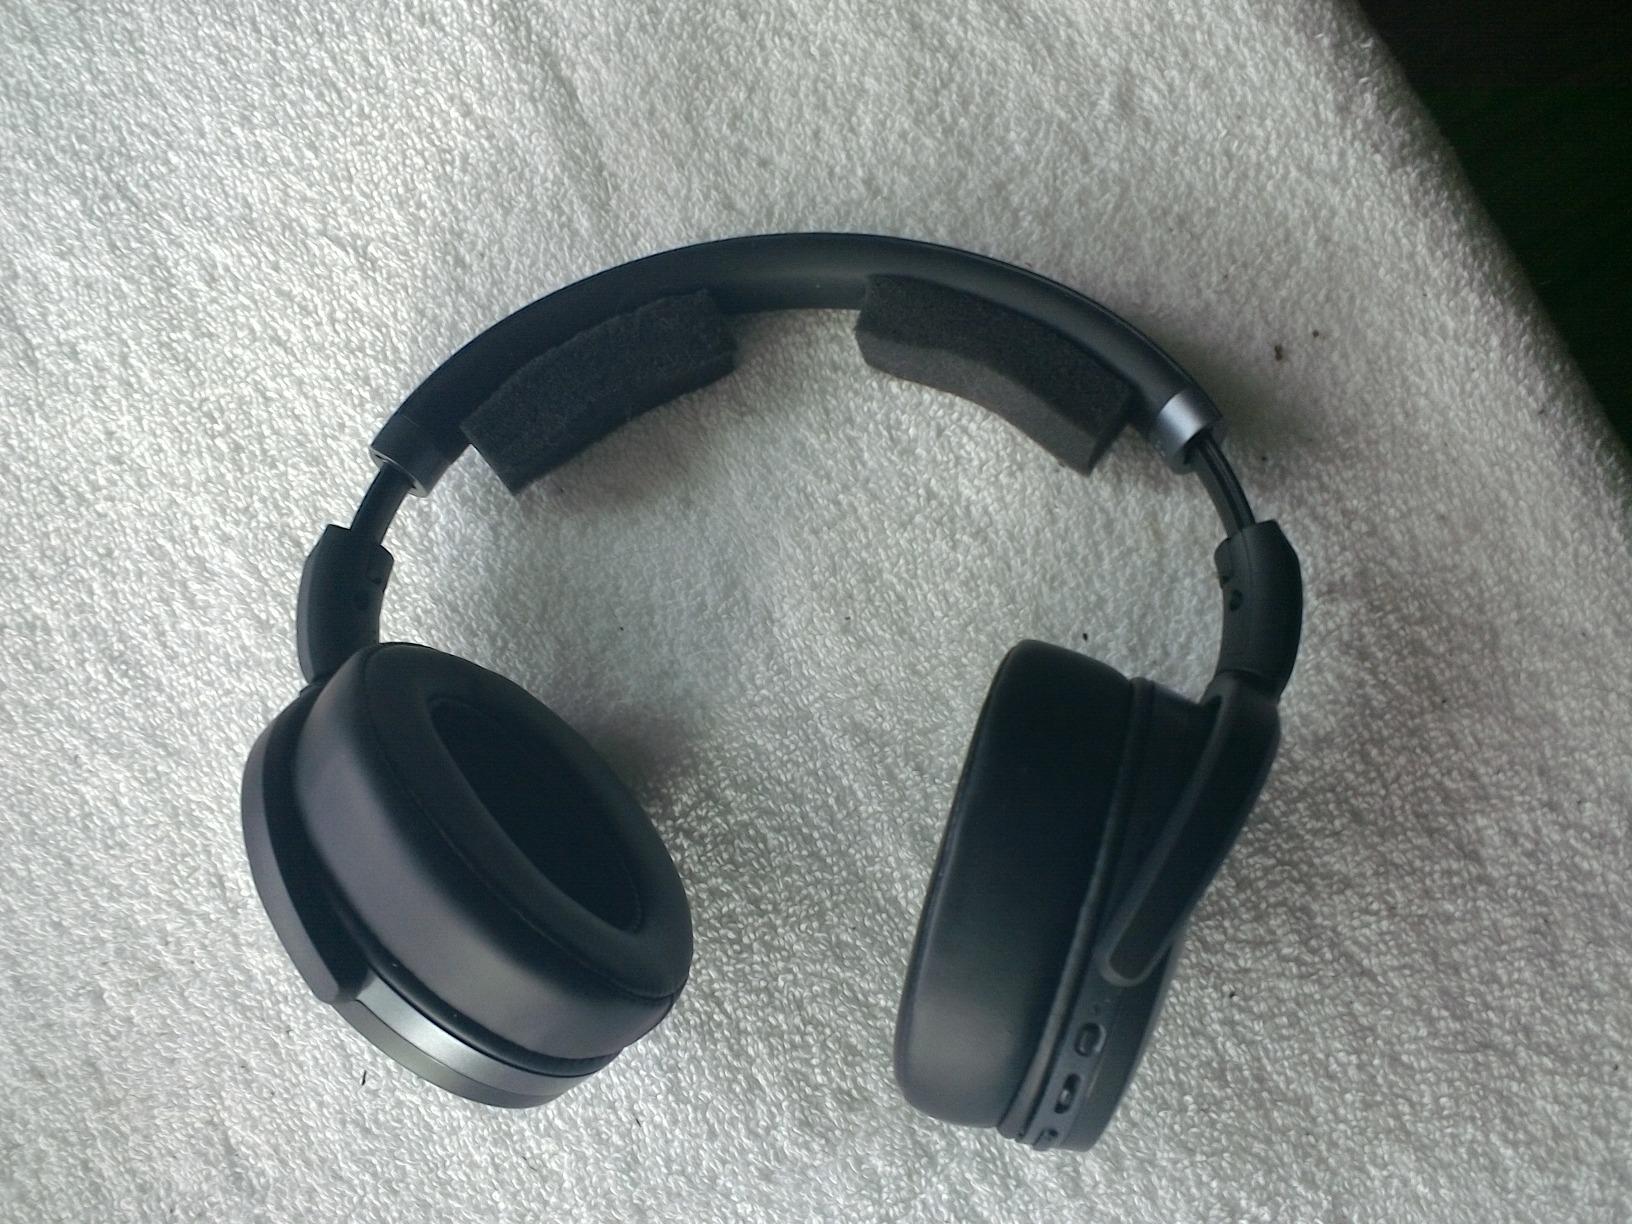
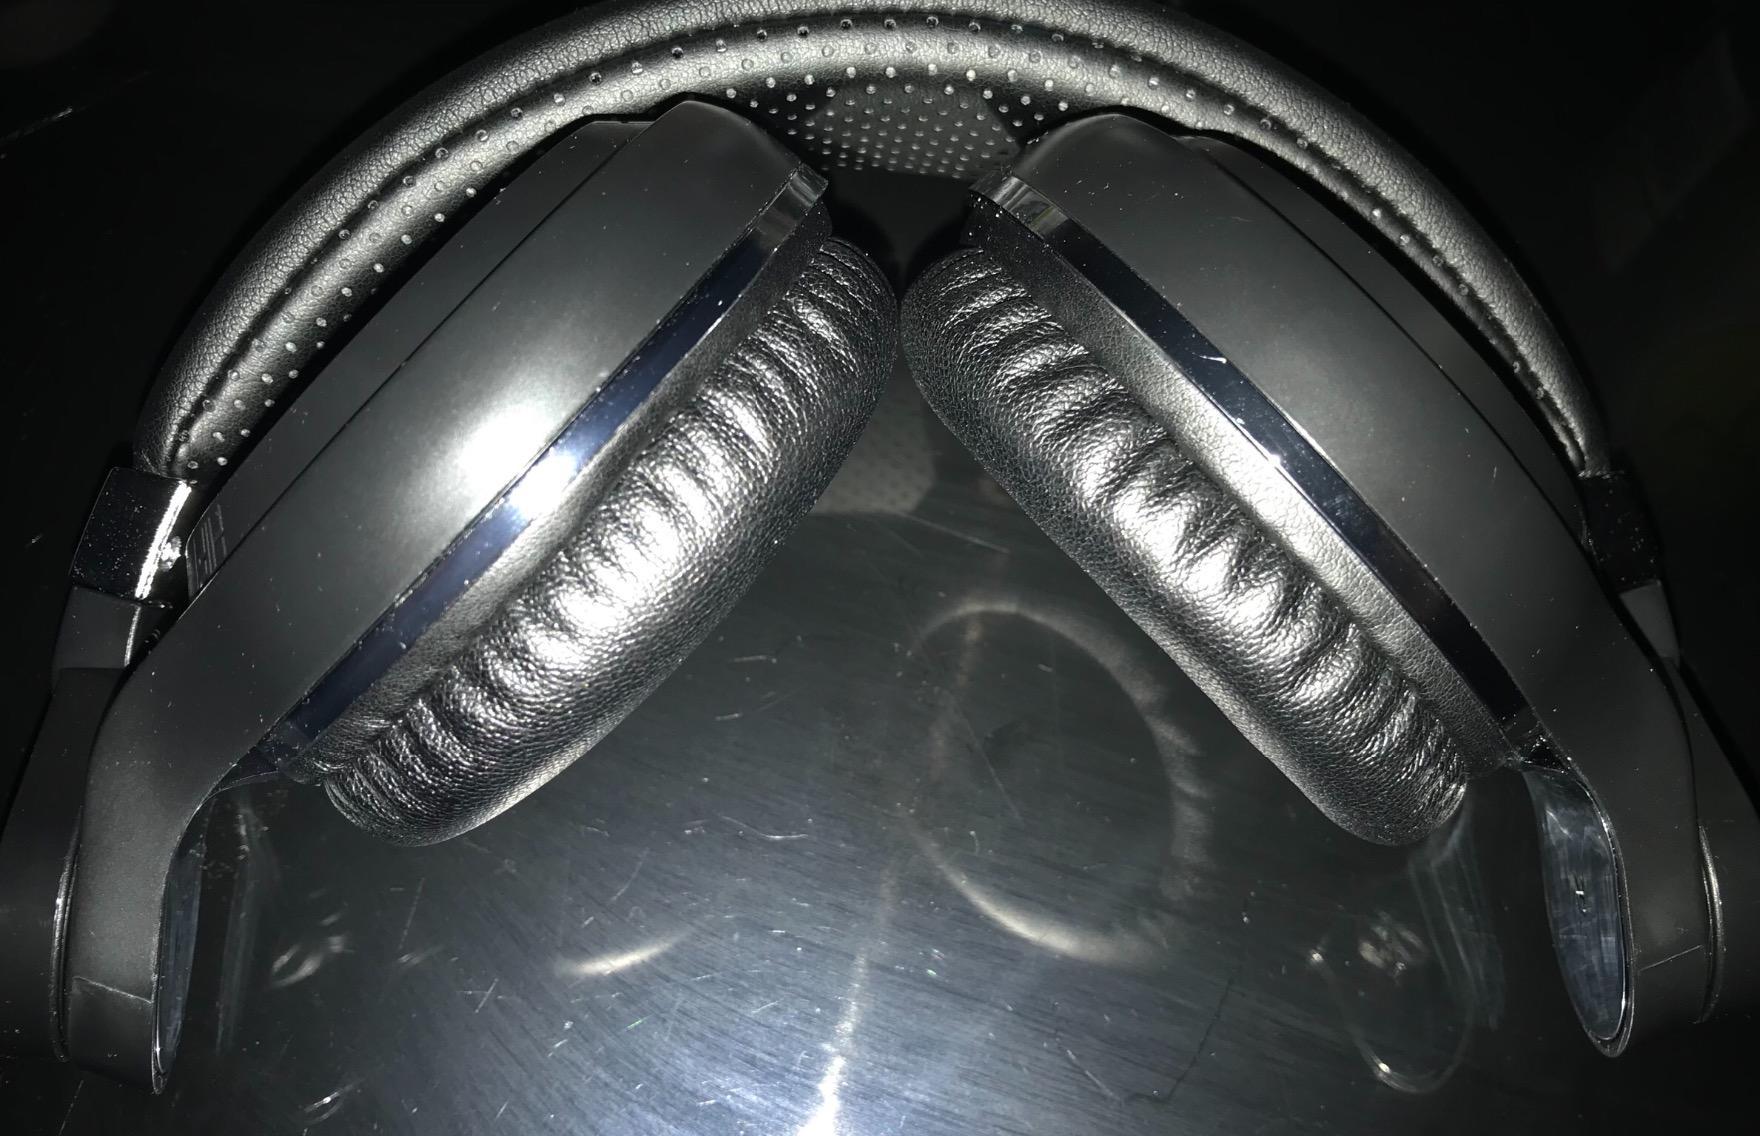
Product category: headphones
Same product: no